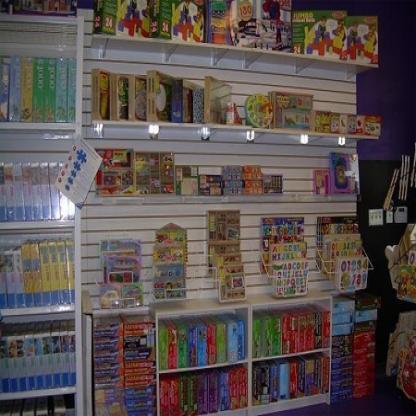
Scene: Indoor